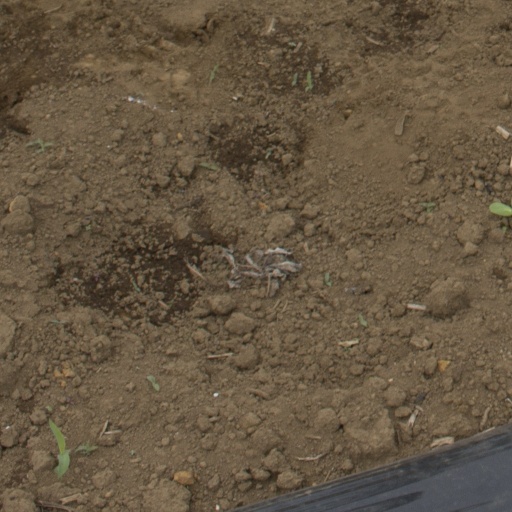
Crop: Jerusalem artichoke